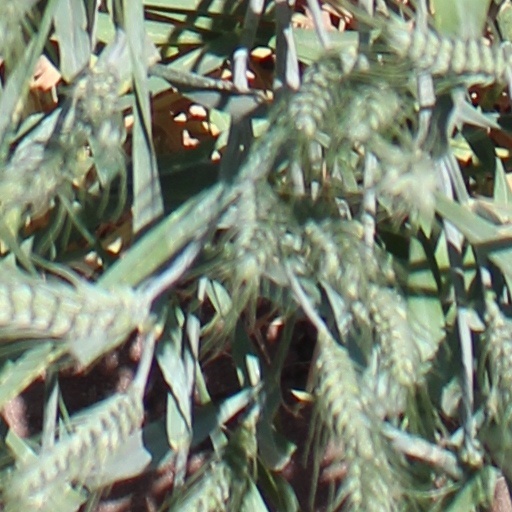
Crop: wheat